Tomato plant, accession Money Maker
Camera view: bottom (45 deg); turntable rotation: 120 degrees
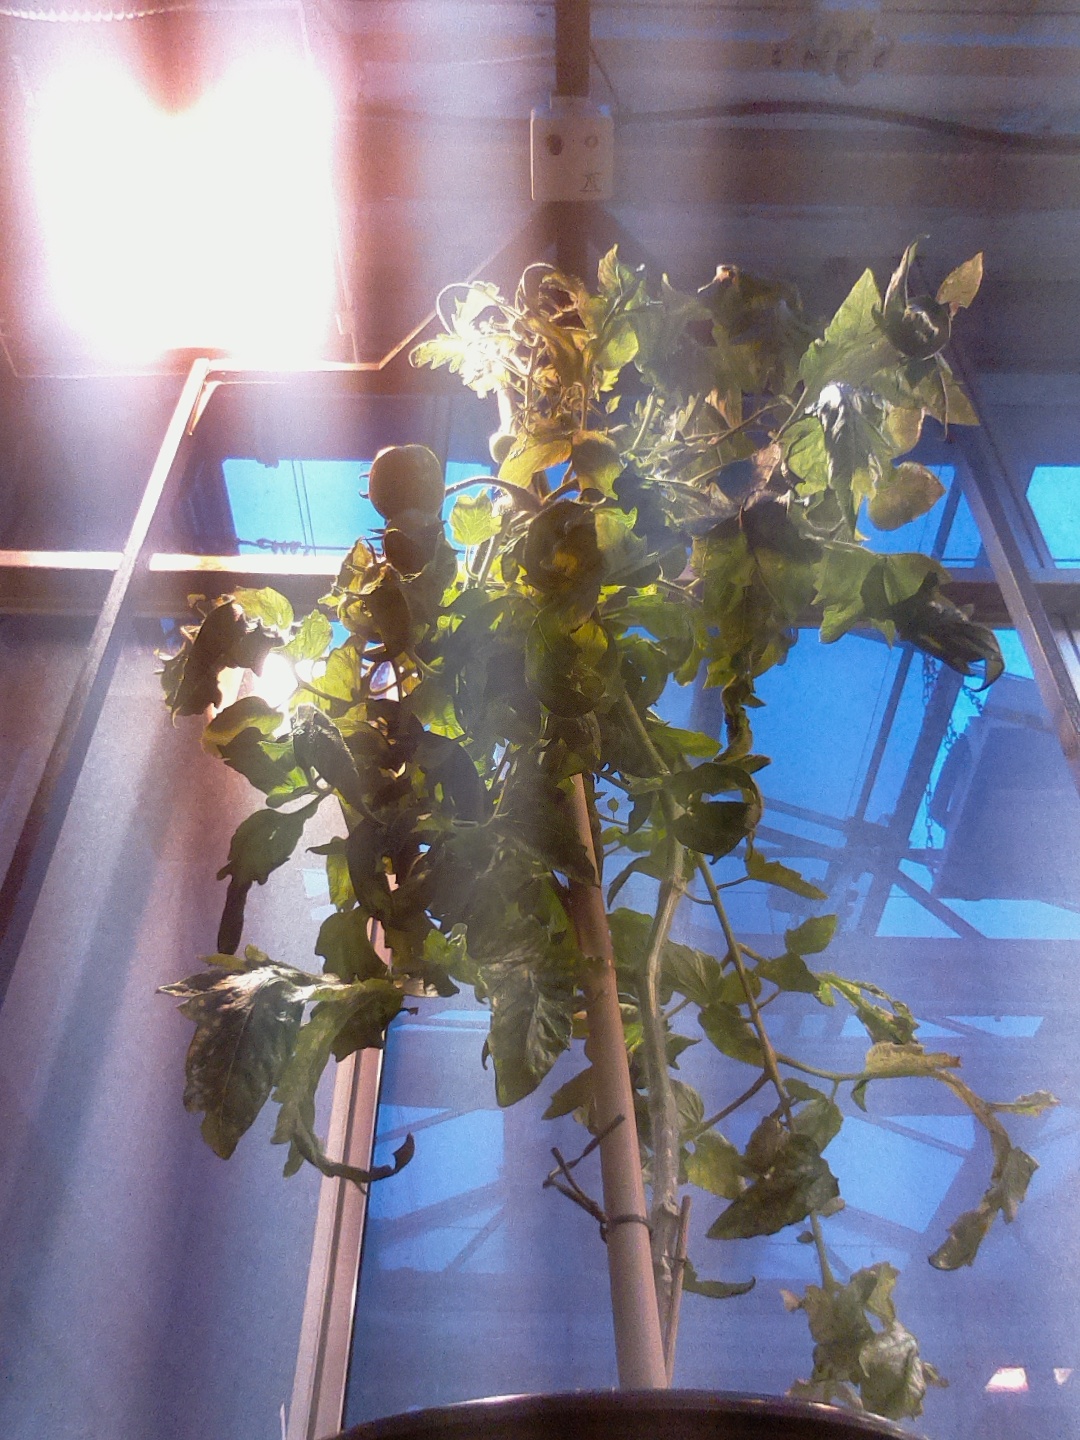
BBCH growth stage 77: 70%-80% of final fruit size